Confederate privateer

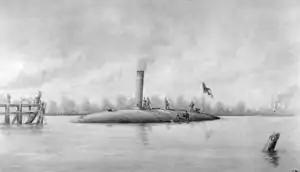
CSS Mananass {1904 drawing}

An anomalous feature of the legislation governing Confederate privateering was that it allowed attacking enemy warships. To give an incentive in the absence of valuable cargoes of merchant vessels that could be sold for profit, the law provided for fixed monetary awards for capturing or destroying ships of the US Navy, with the size of the awards to be based on the numbers in the crews and the value of the ships taken or destroyed. This provision was never applied, as no Union warships were destroyed by privateers. A near exception was provided by the armored ram "CSS Manassas", which started as a privateer at New Orleans by riverboat Captain John A. Stevenson. Before he could take his ship into battle, however, she was seized by the Confederate Navy and put under the command of Lieutenant Alexander Warley. "Manassas" performed creditably at the Battle of the Head of Passes and Battle of Forts Jackson and St. Philip, but Stevenson and his backers got no reward.